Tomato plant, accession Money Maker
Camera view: horizontal (90 deg, fisheye); turntable rotation: 120 degrees
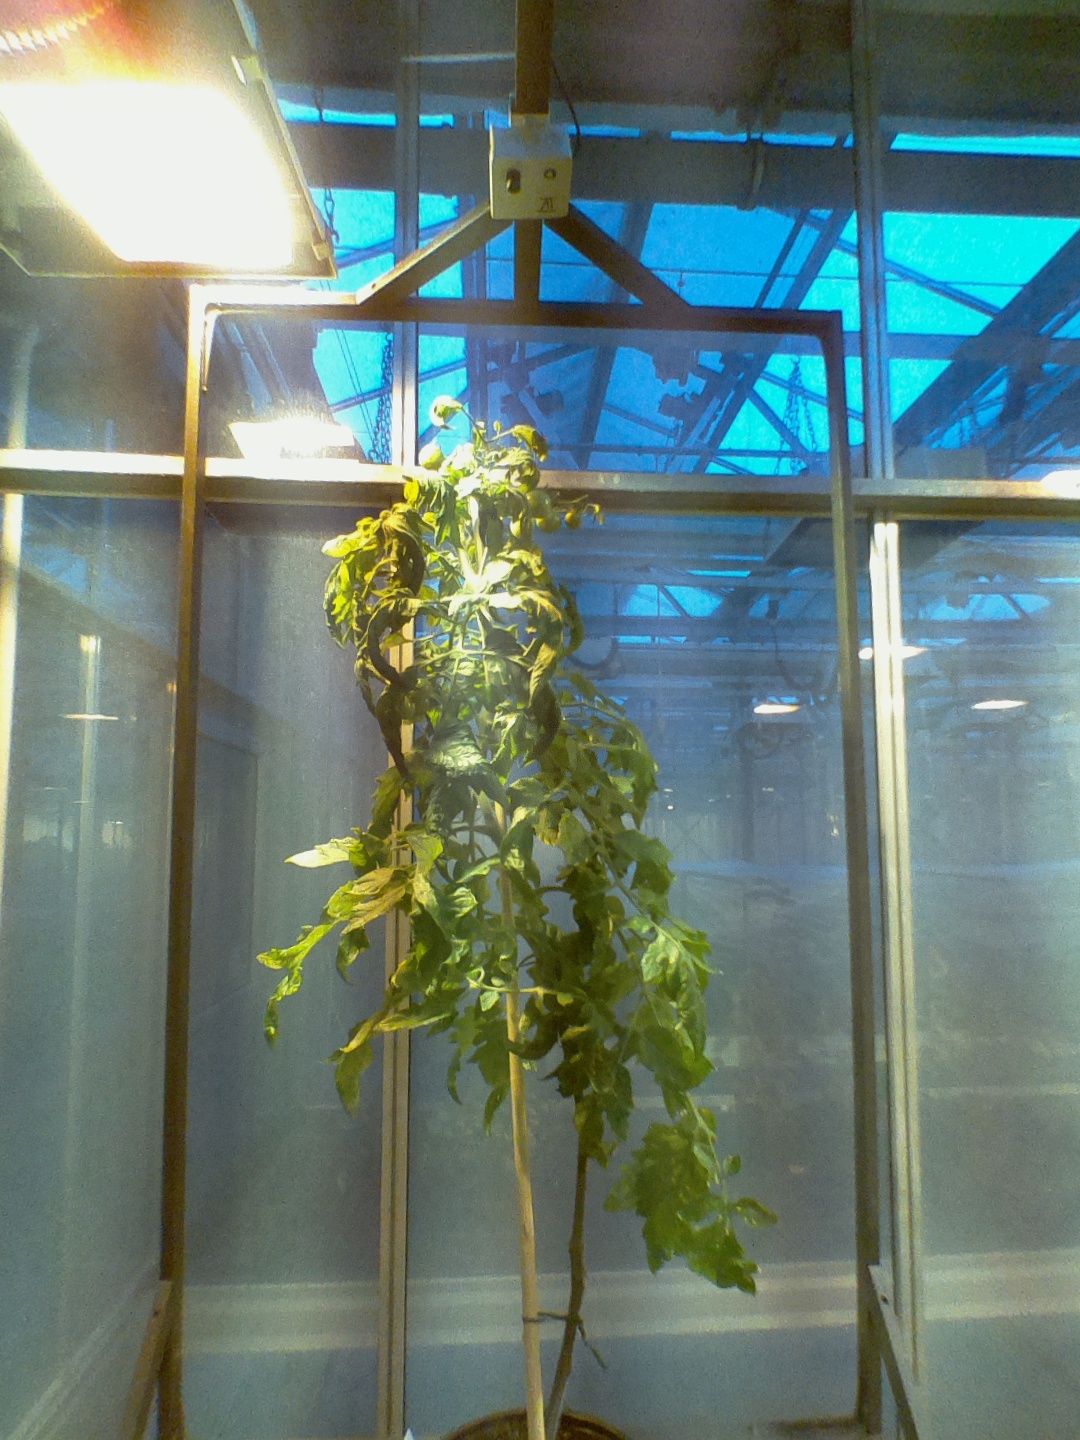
BBCH growth stage 75: 50%-60% of final fruit size